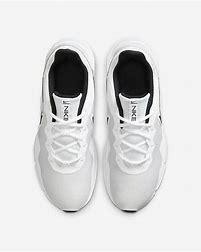
Brand: Nike
Model: Legend Essential 2